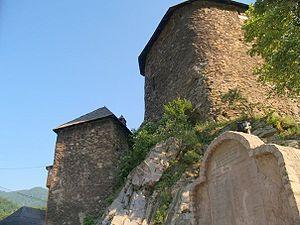
La forteresse de Vranduk se trouve en Bosnie-Herzégovine, sur le territoire du village de Vranduk et sur celui de la Ville de Zenica. Elle remonte au Moyen Âge et à la période ottomane et est inscrite sur la liste des monuments nationaux de Bosnie-Herzégovine.
Zenica est une ville de Bosnie-Herzégovine située dans le canton de Zenica-Doboj et dans la Fédération de Bosnie-et-Herzégovine. Selon les premiers résultats du recensement bosnien de 2013, la ville intra muros compte 73 751 habitants et sa zone métropolitaine, appelée « Ville de Zenica », 115 134.
Vranduk est un village de Bosnie-Herzégovine. Il est situé sur le territoire de la Ville de Zenica, dans le canton de Zenica-Doboj et dans la Fédération de Bosnie-et-Herzégovine. Selon les premiers résultats du recensement bosnien de 2013, il compte 463 habitants.